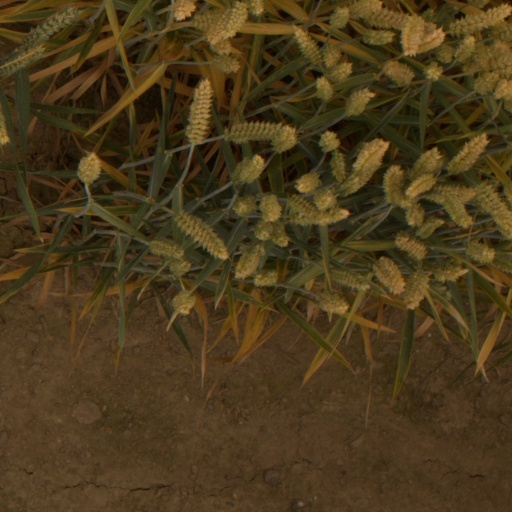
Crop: wheat